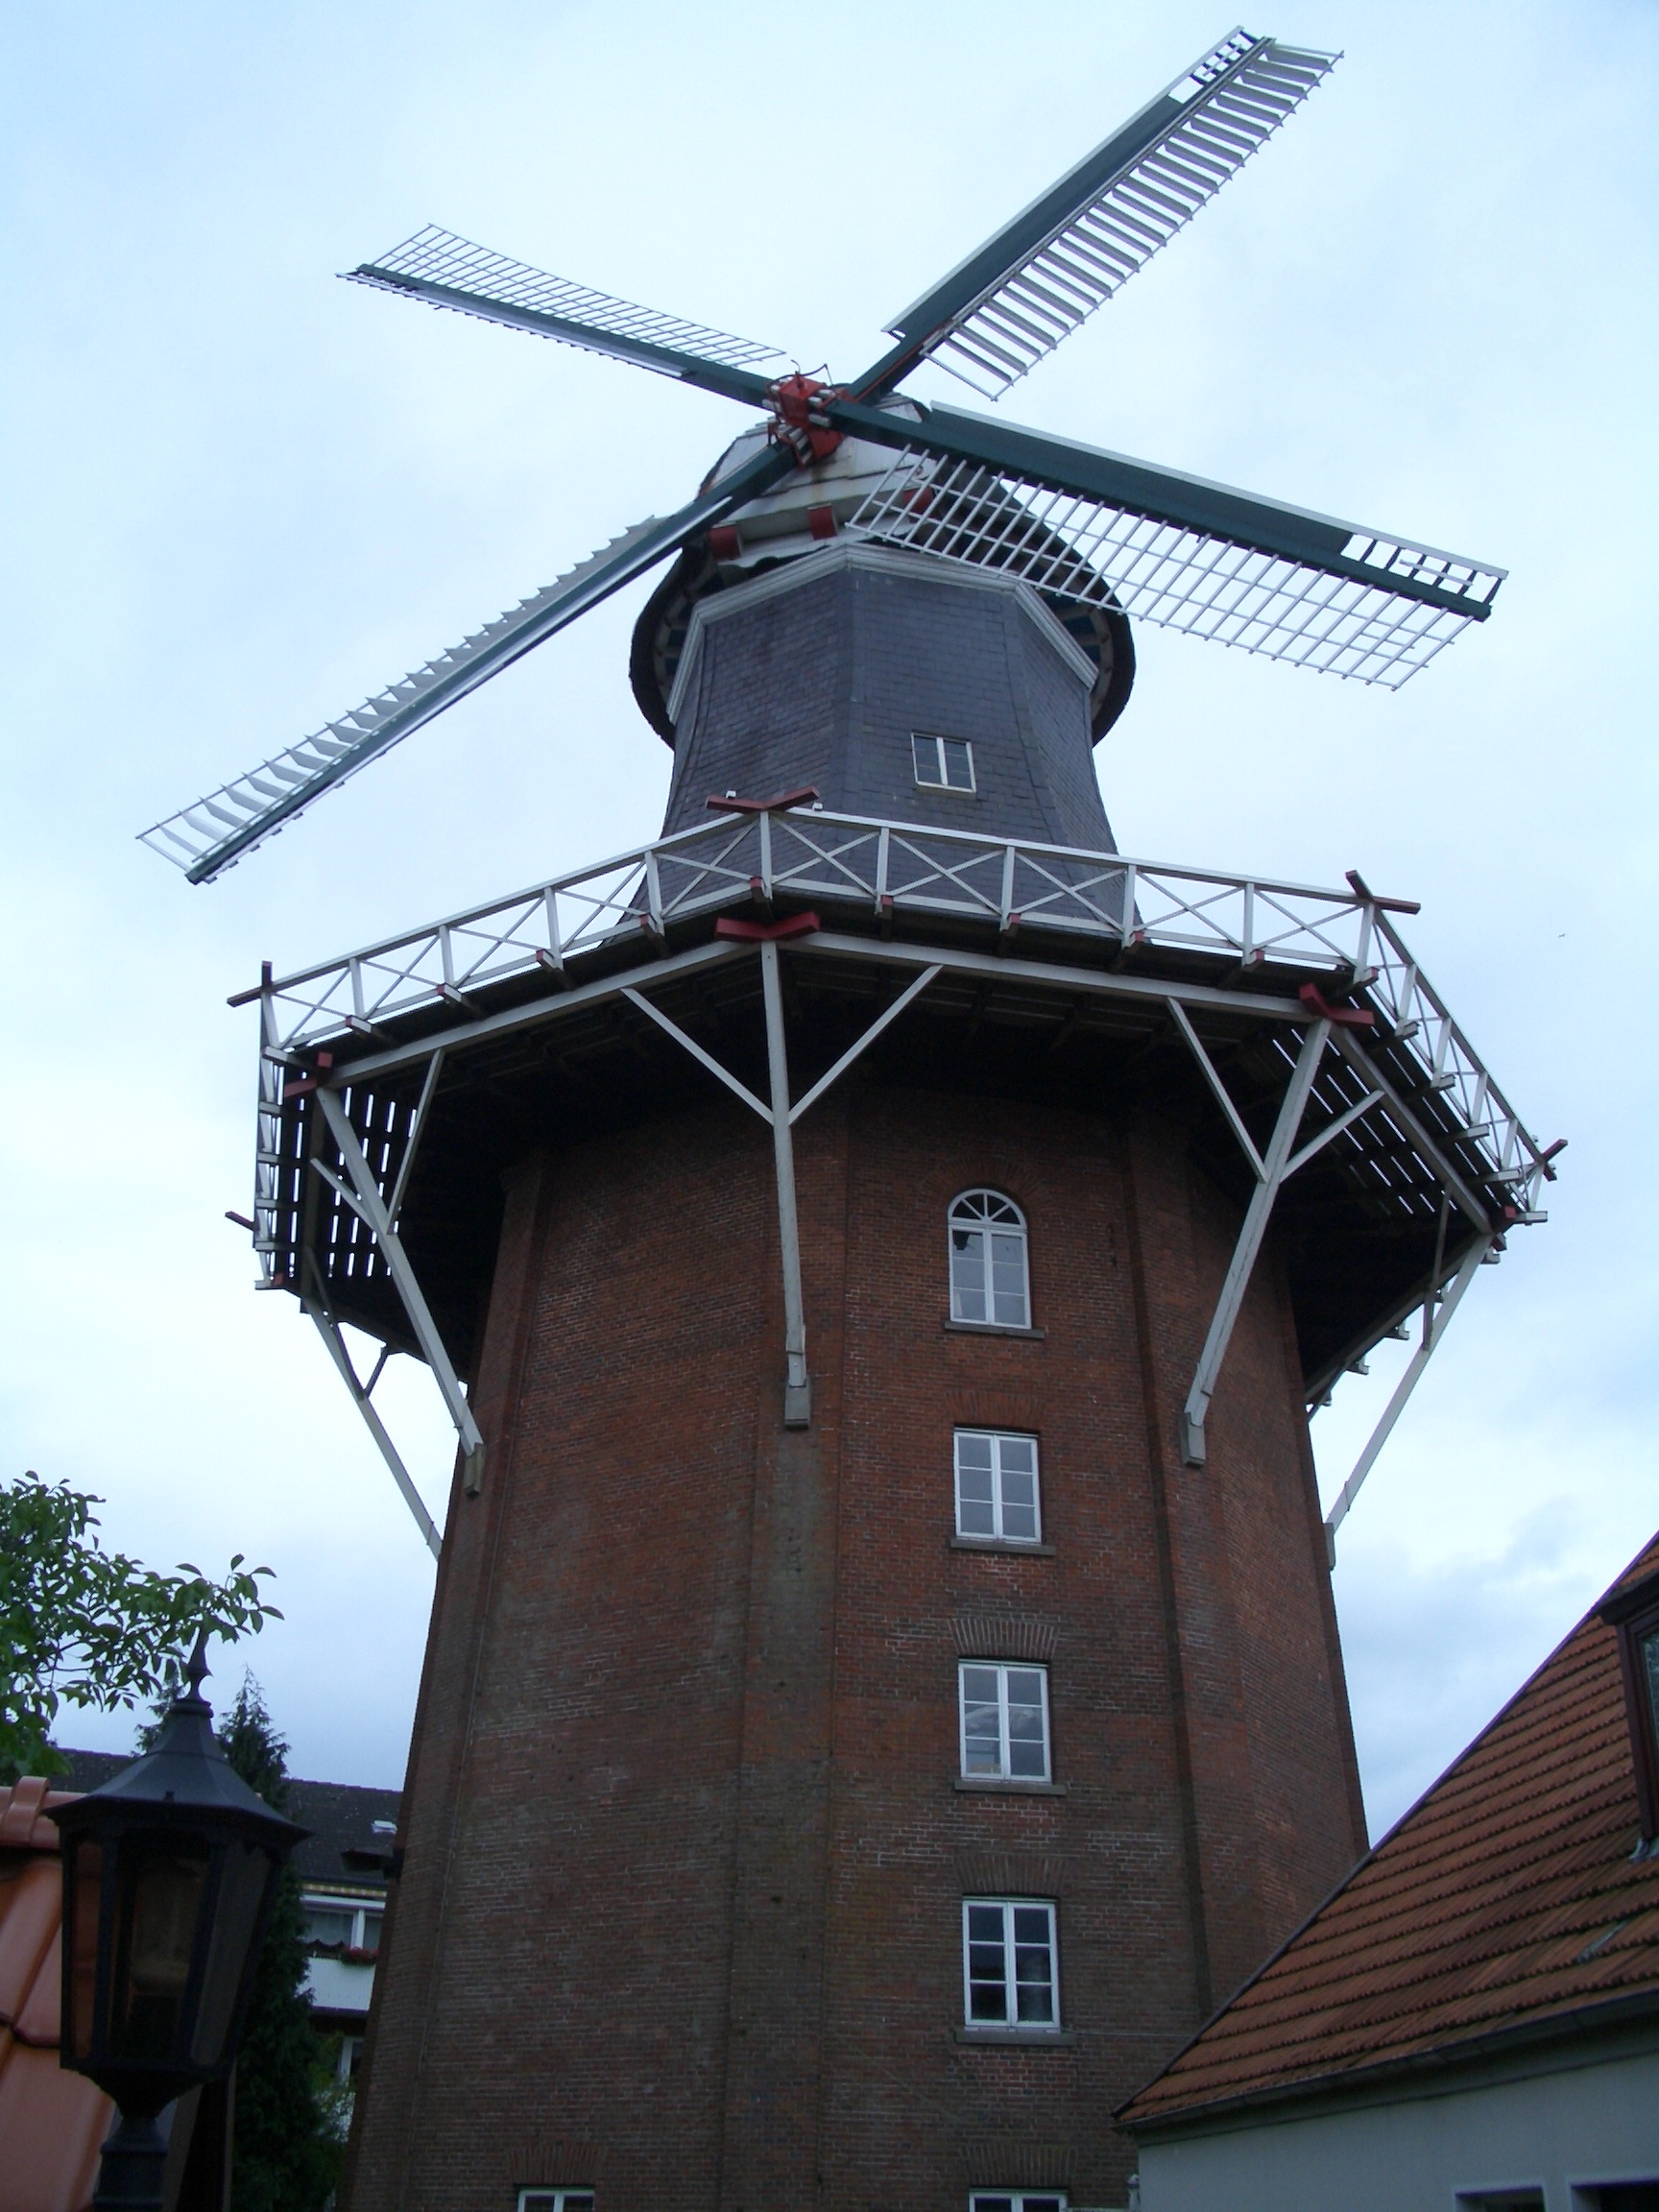
windmill, wind, building, tower, mill, steeple, germany, north sea, varel